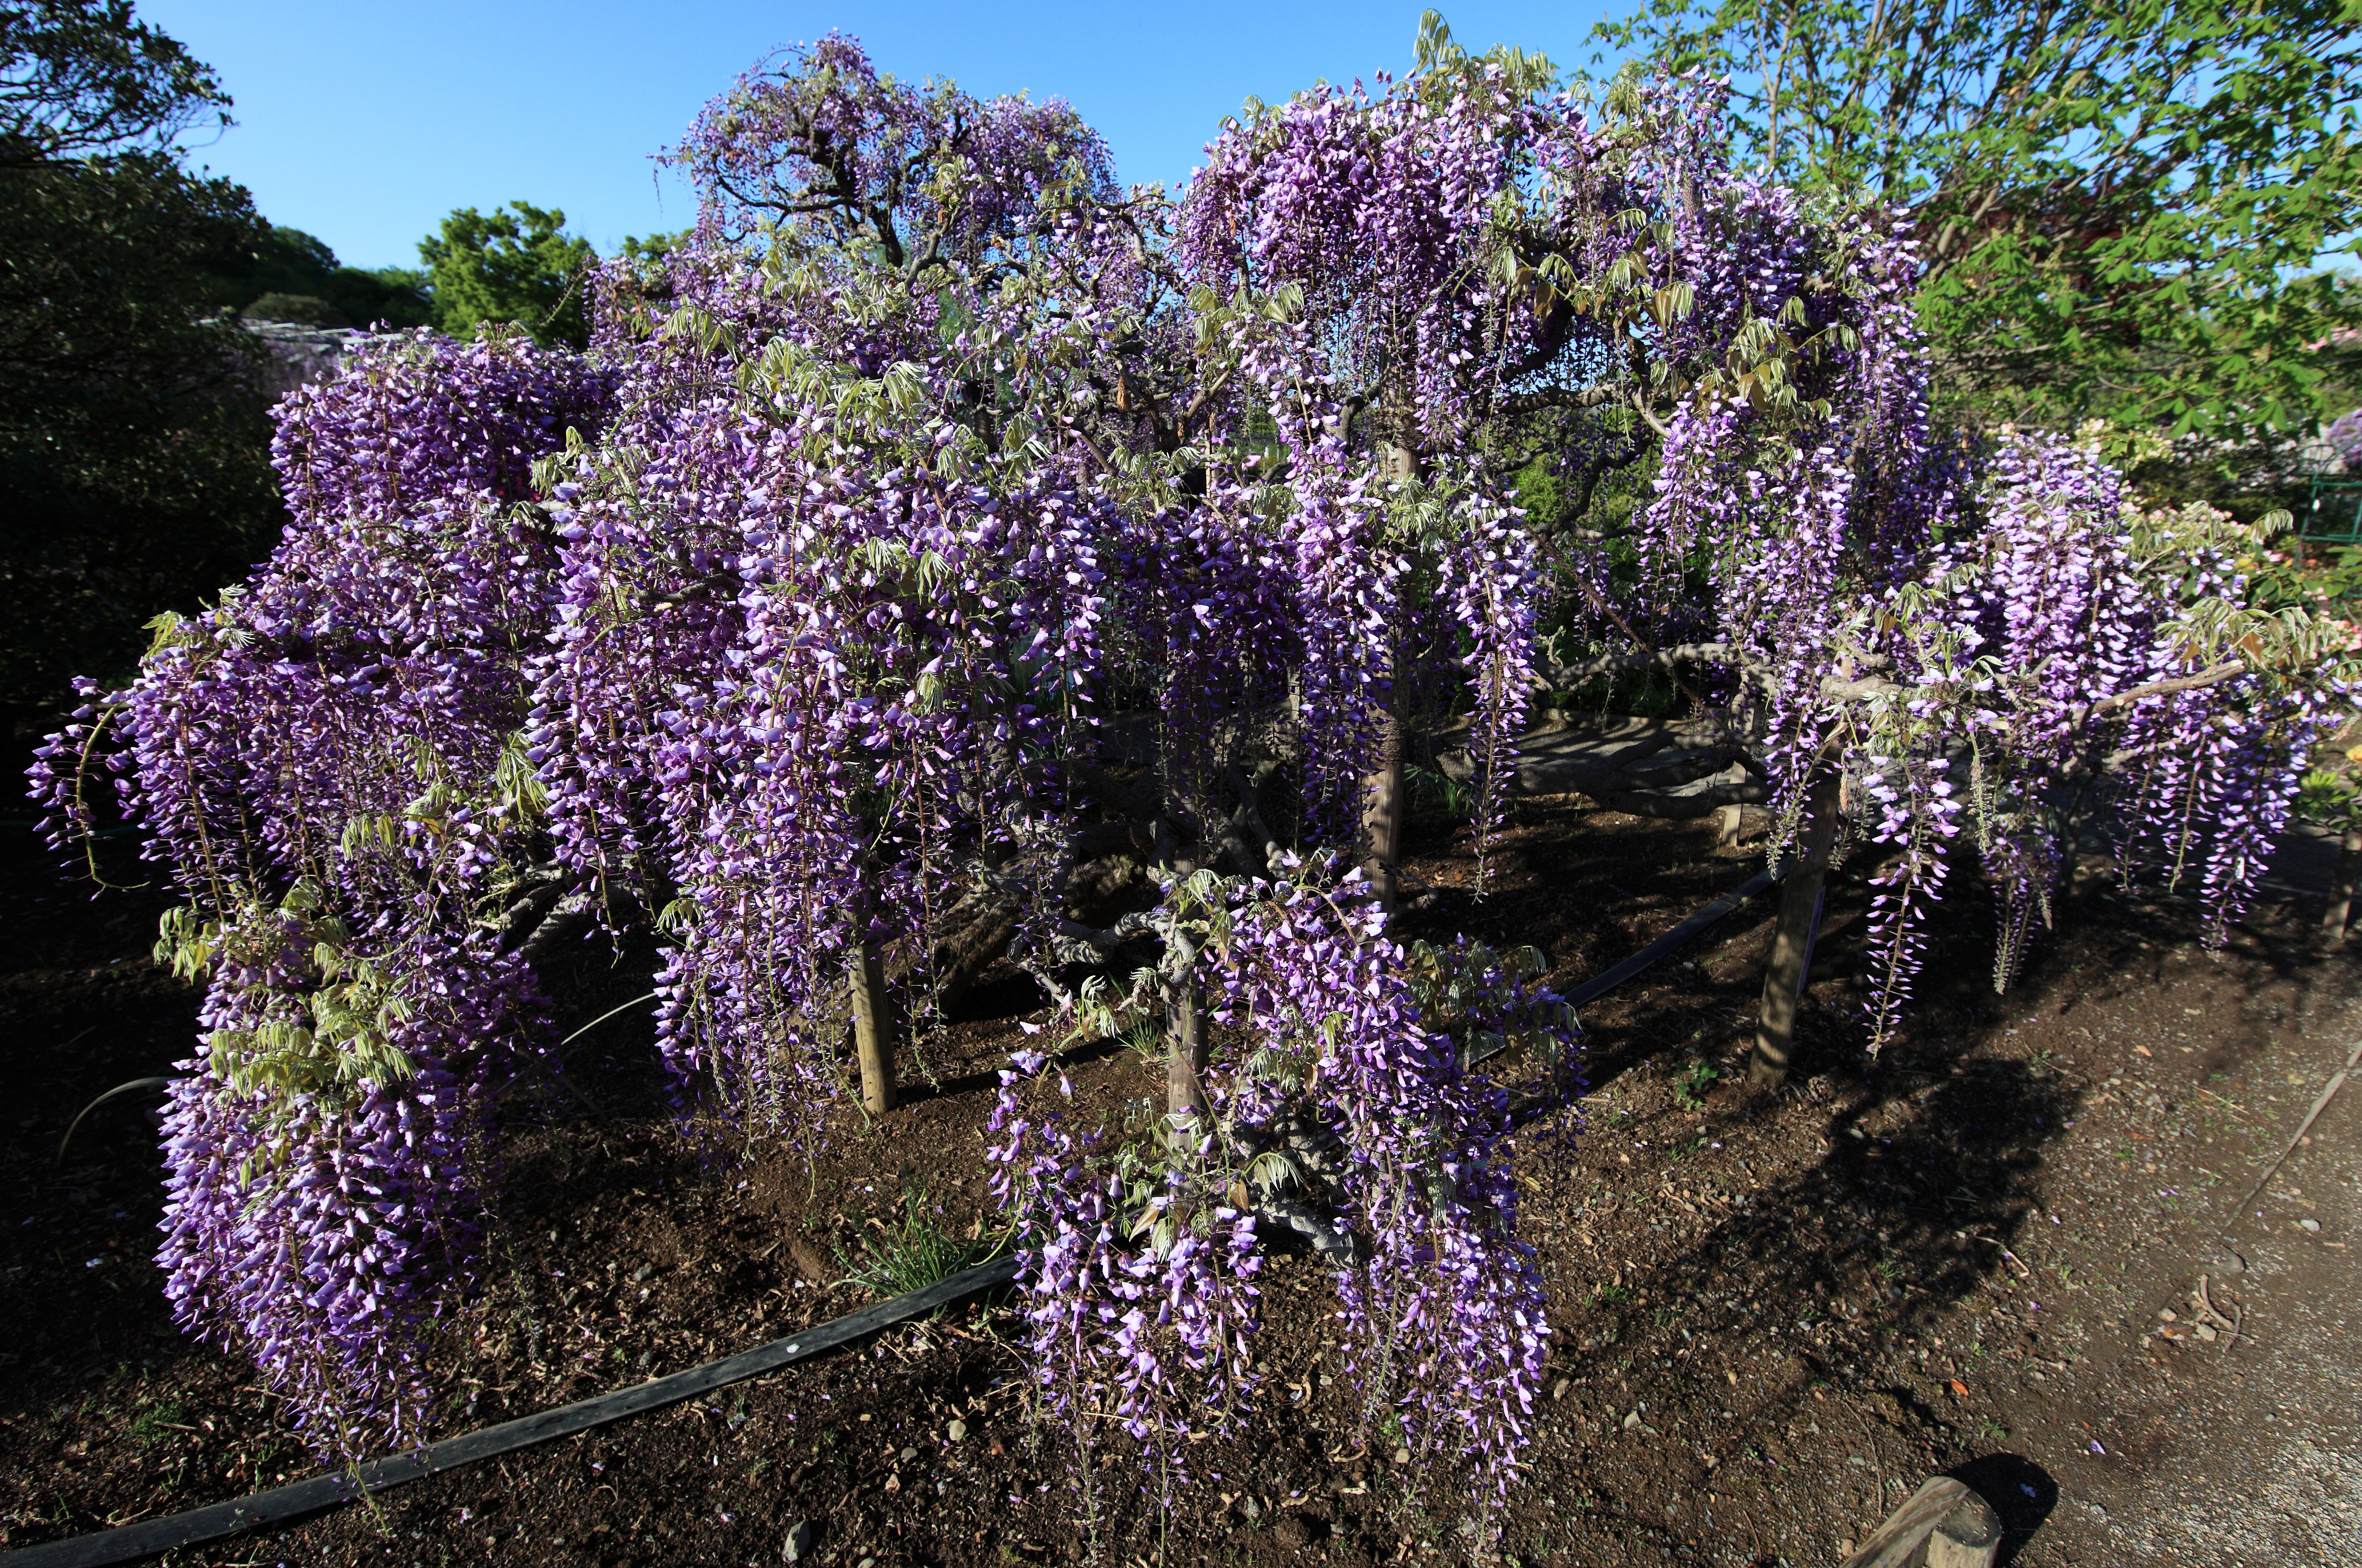
blossom, plant, flower, high, botany, garden, flora, lavender, wildflower, japanese, shrub, 5d, lilac, hires, markii, wisteria, hi, res, resolution, floribunda, flowering plant, land plant, english lavender